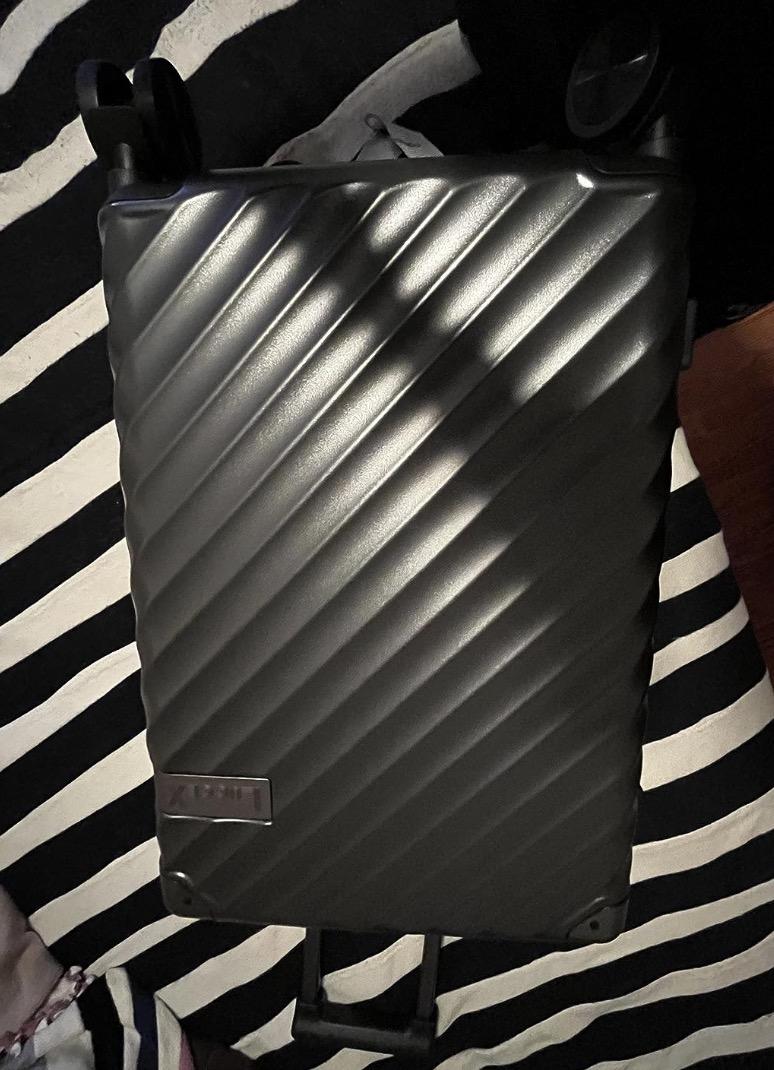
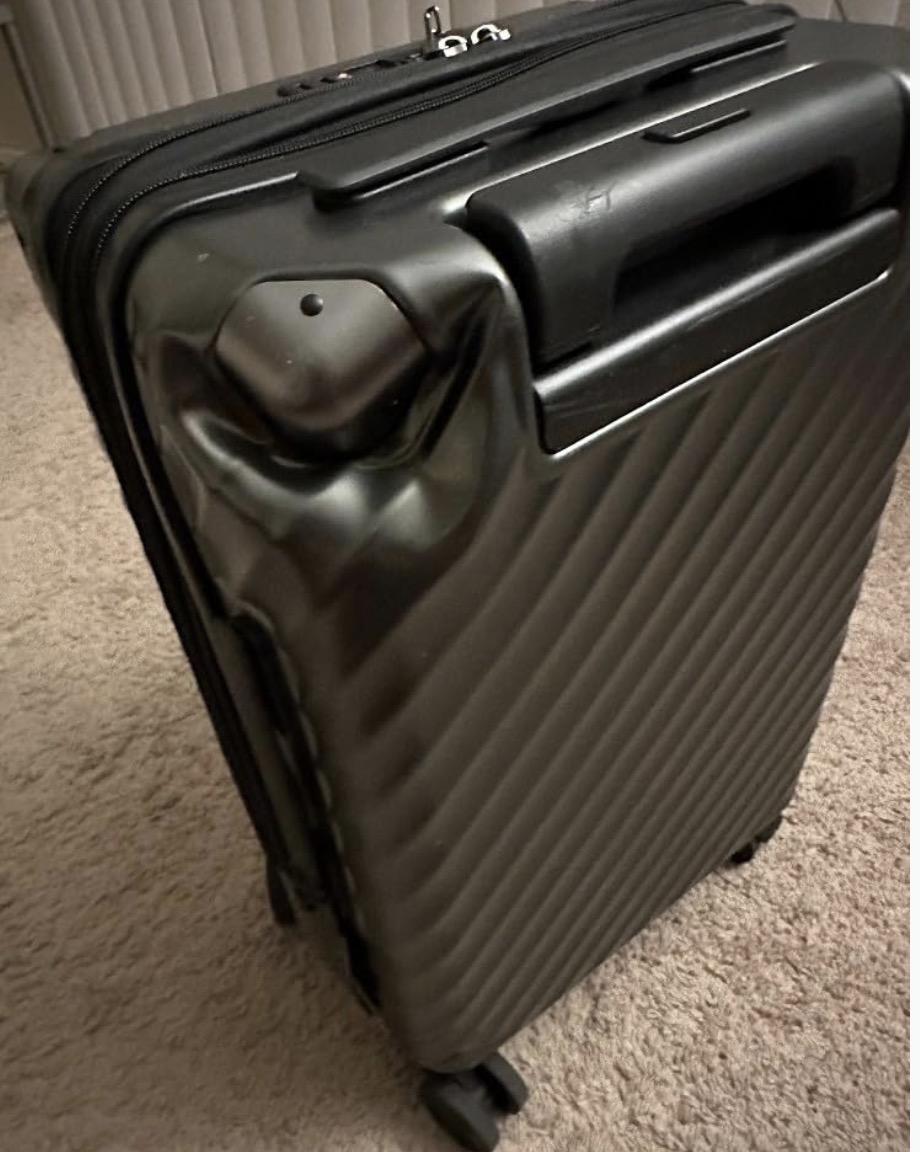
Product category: misc
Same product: yes